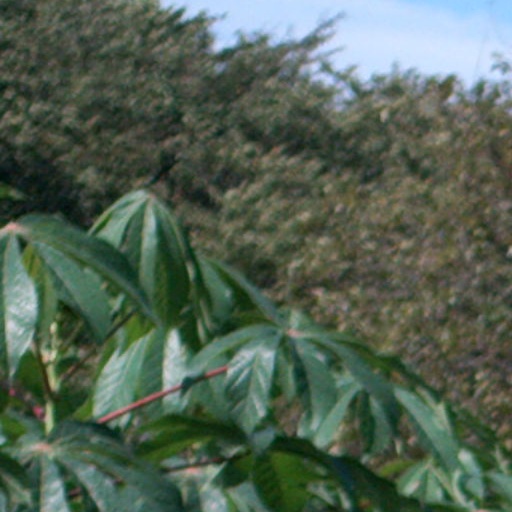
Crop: cassava